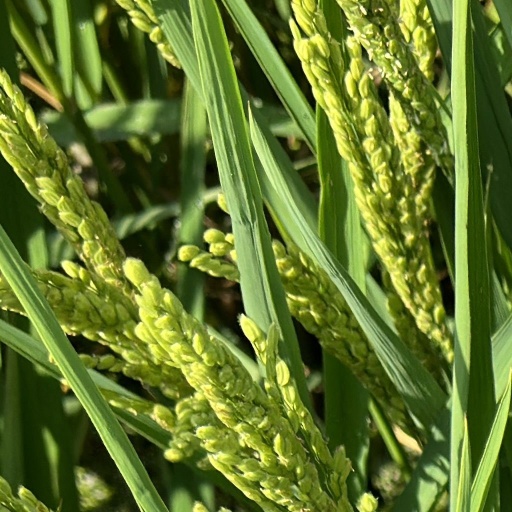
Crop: rice